Chandler Hale

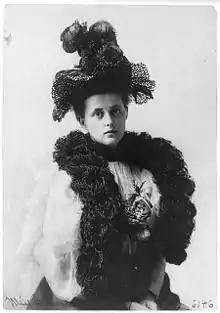
Photograph of his wife, Rachel Cameron Hale, .

On September 15, 1897, Hale was married to Rachel Burnside Cameron (1871–1963). Rachel was the daughter of Mary (née McCormick) Cameron and J. Donald Cameron, a Secretary of War (under President Grant), U.S. Senator from Pennsylvania and the Chair of the Republican National Committee immediately after his grandfather. Her younger half-sister, Martha Cameron, married Sir Ronald Charles Lindsay in 1909. Together, Rachel and Chandler were the parents of: